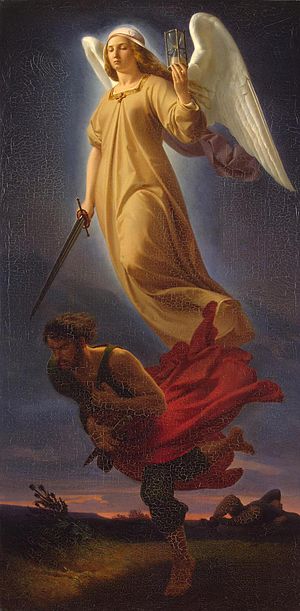
Nemesis
Nemesis, maleri af Alfred Rethel, 1837
Nemesis er i den græske mytologi gudinden for både retfærdighed og hævn. Hendes vrede er rettet mod menneskernes overtrædelse af den naturlige orden og den arrogance, der er skyld i det.